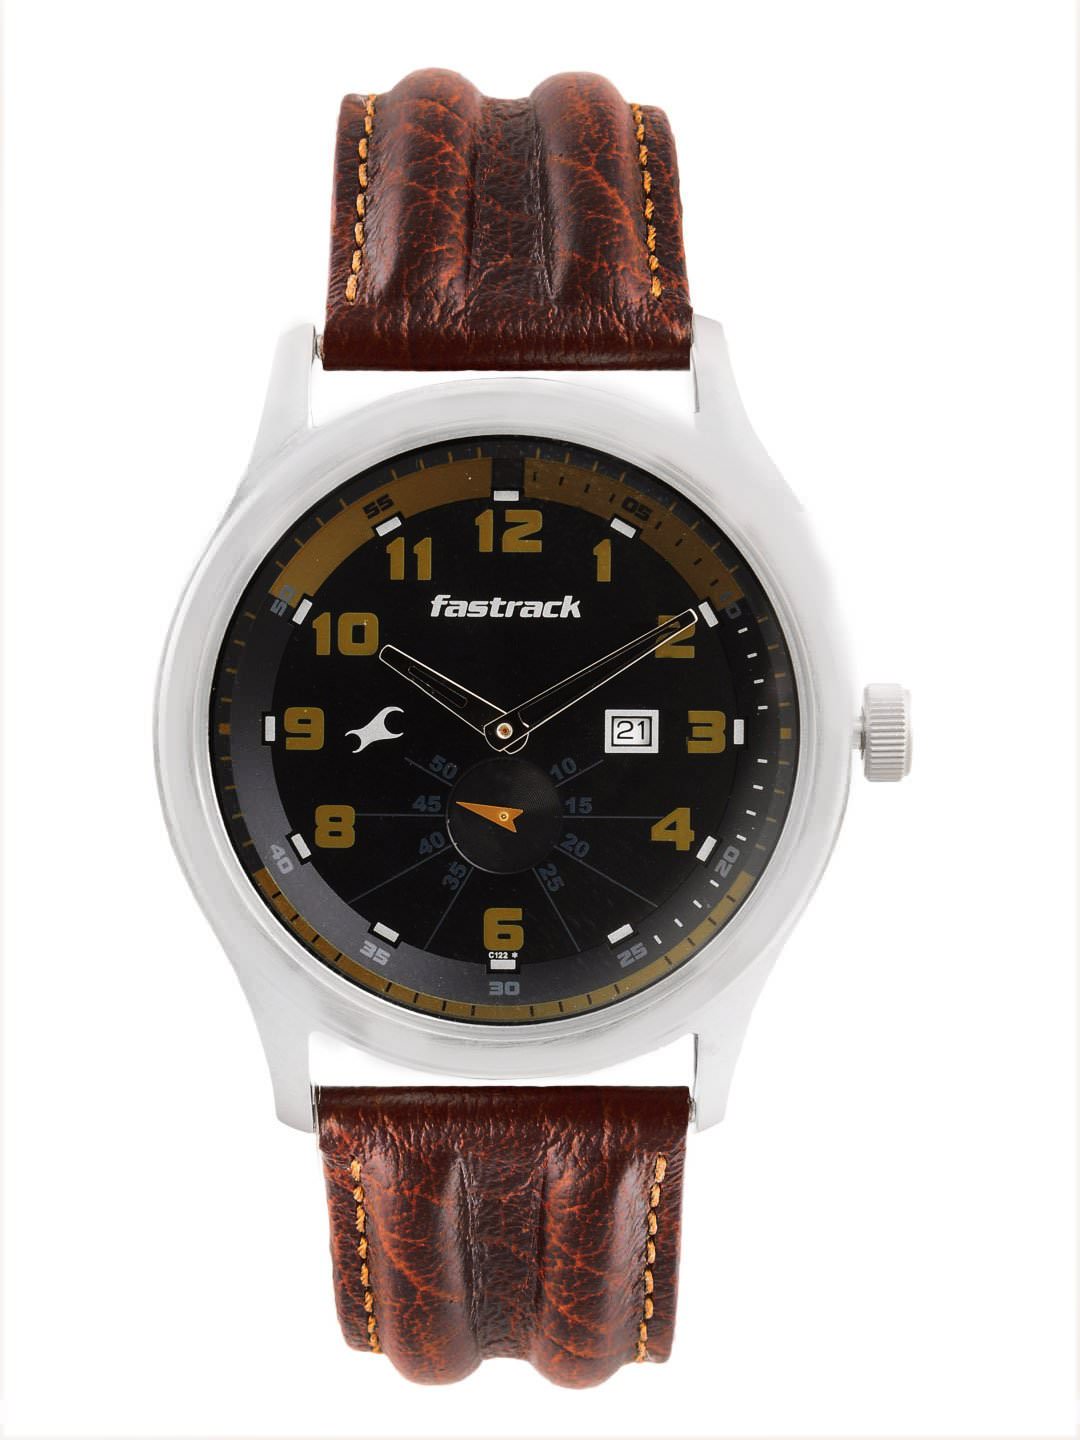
Fastrack Men Black Dial Watch NB3001SL05
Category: Accessories / Watches / Watches
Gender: Men
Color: Black
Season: Winter 2016
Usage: Casual